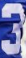
Number: 3